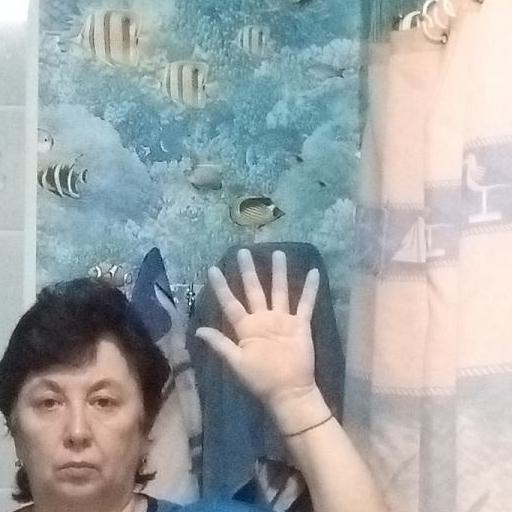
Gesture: palm